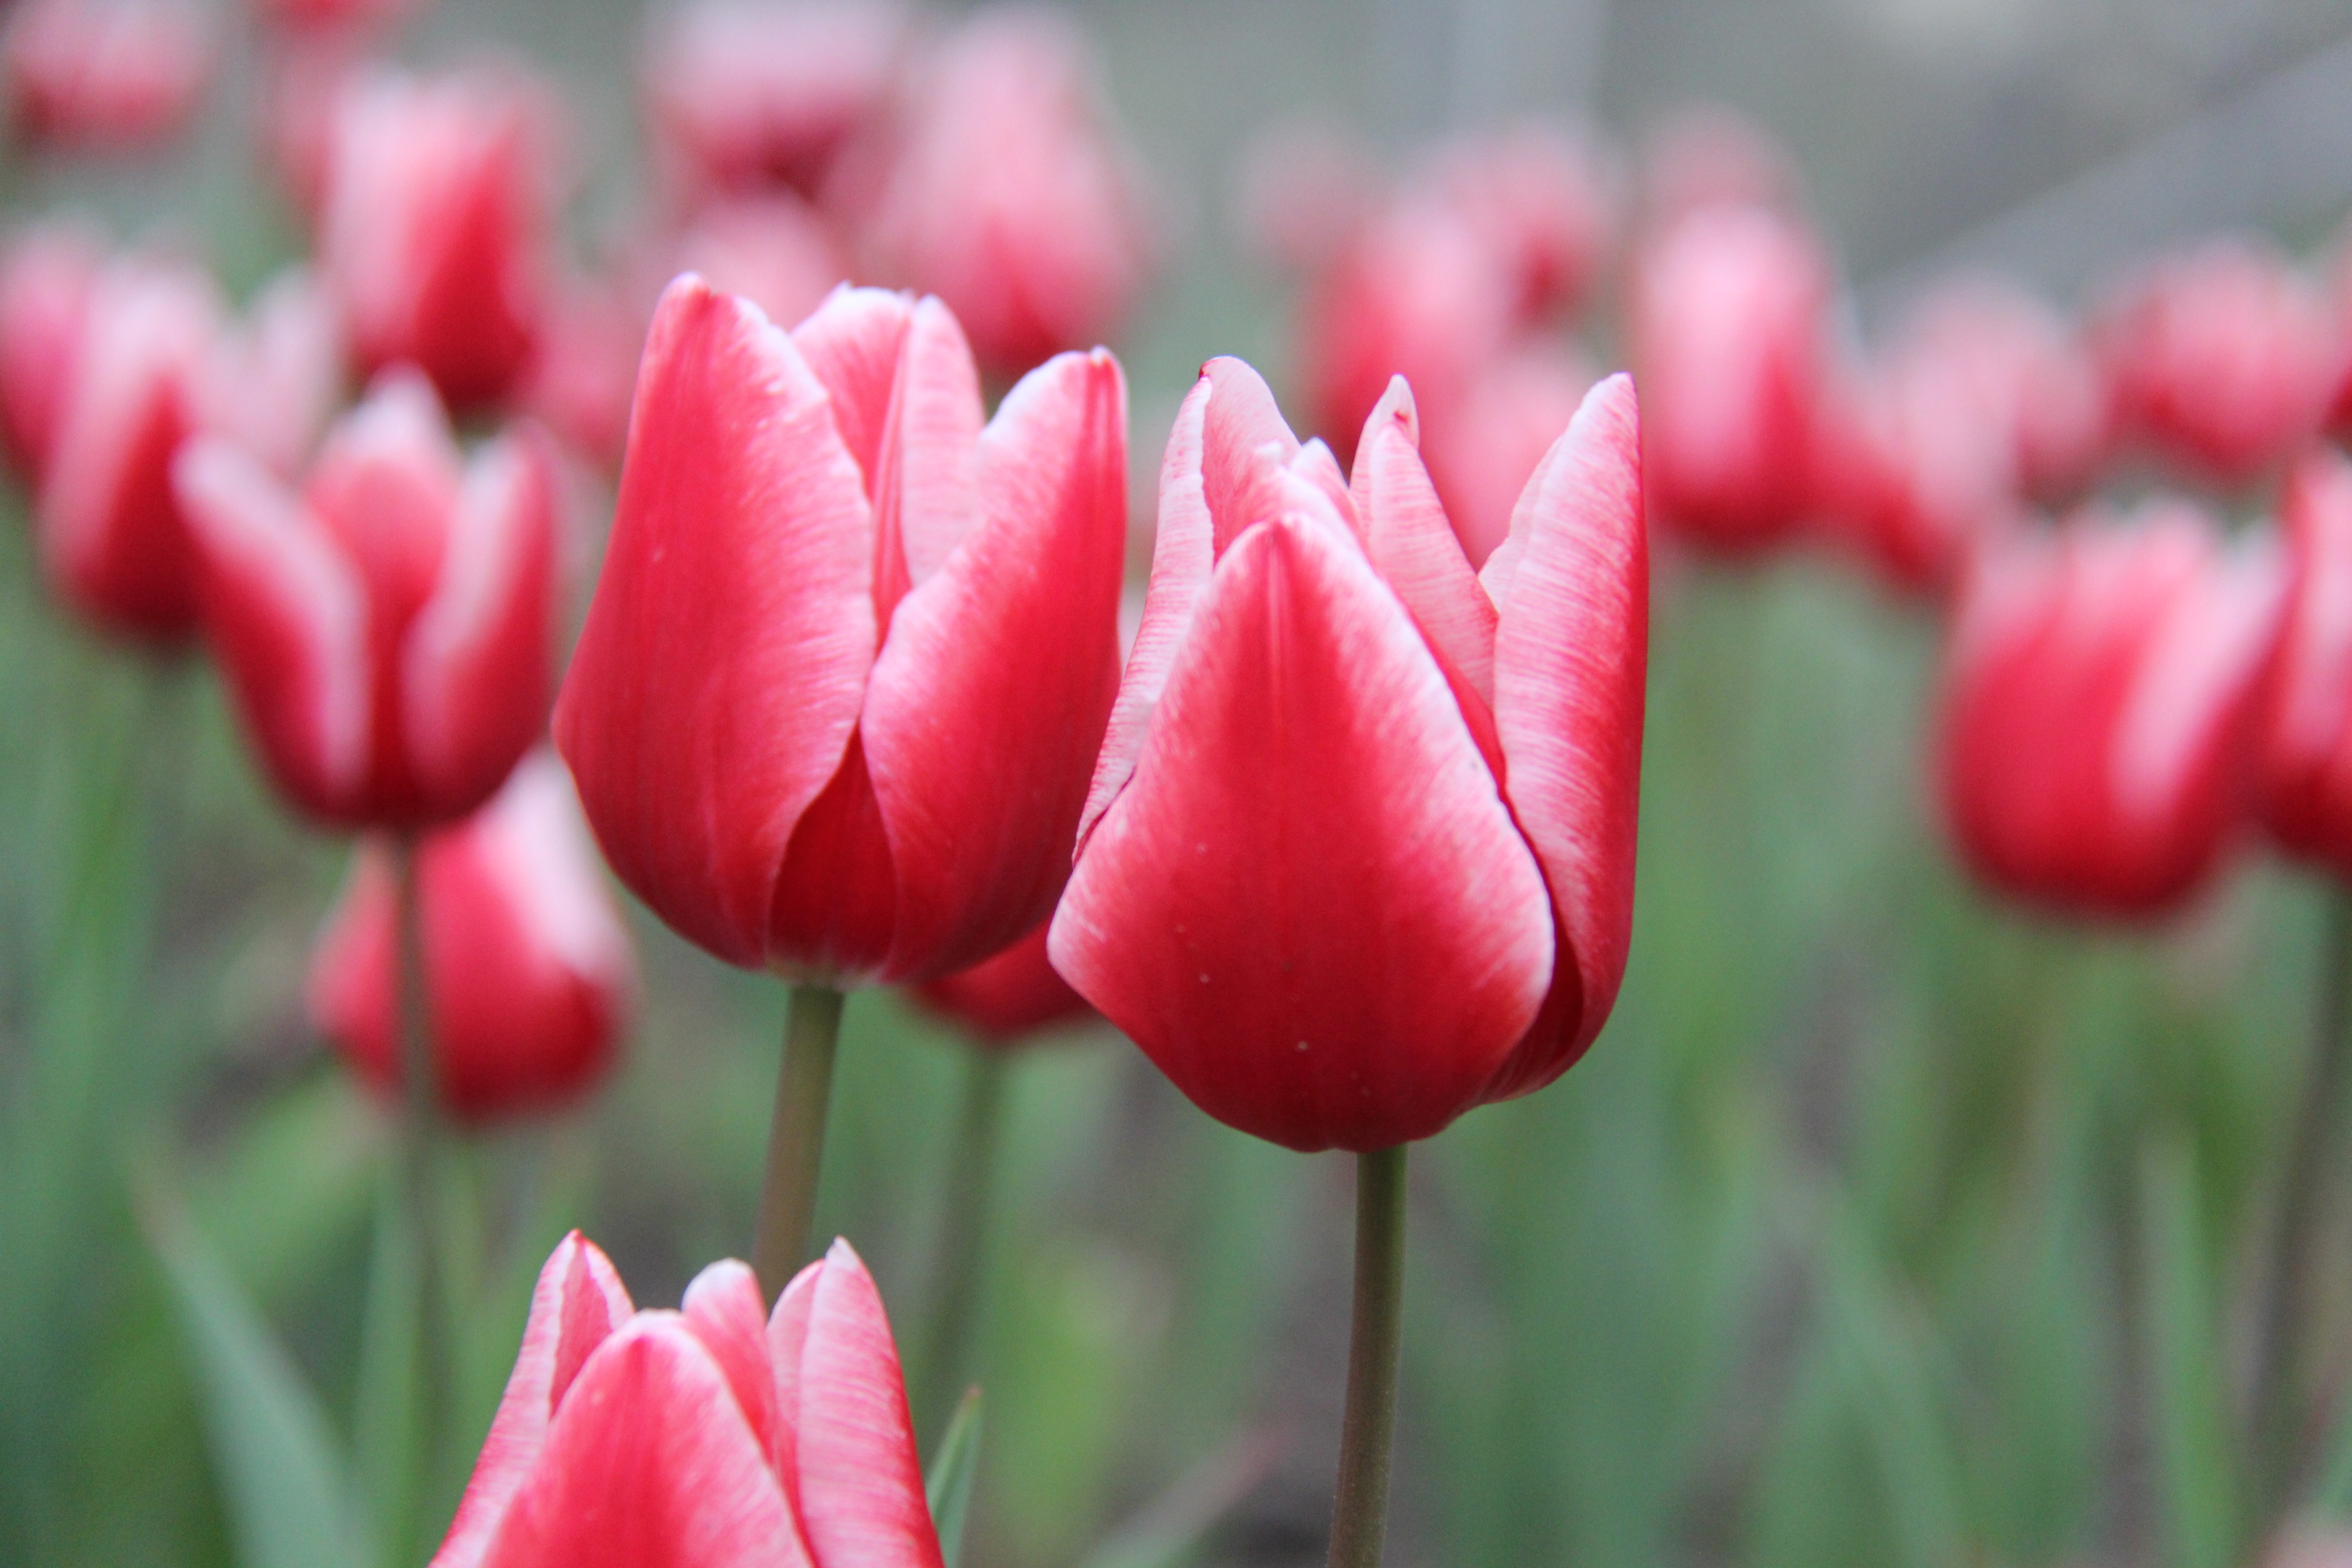
blossom, plant, flower, petal, floral, love, tulip, spring, red, romance, flowers, tulips, flowering plant, sea of flowers, lily family, red tulips, plant stem, land plant